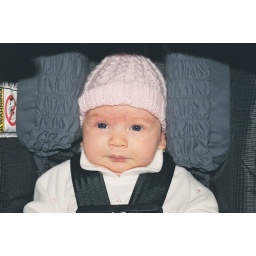
patient baby, waiting for mom and dad to tote her to the car (she's in her car seat, sitting on the ground)